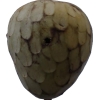
Label: cherimoya